Parashah

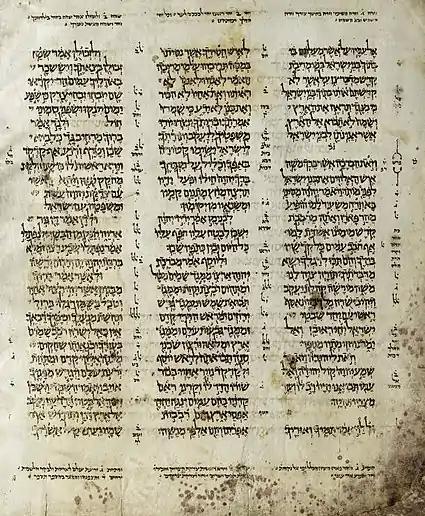
A page from the Aleppo Codex, Deuteronomy 32:50–33:29. "Parashah" breaks visible on this page are as follows: {P} 33:1–6 (right column blank line 8th from top) {S} 33:7 (right column indentation line 23) {P} 33:8–11 (right column blank line 2nd from bottom) {S} 33:12 (middle column 1st indentation) {S} 33:13–17 (middle column 2nd indentation) {S} 33:18–19 (left column indentation at top) {S} 33:20–21 (left column space in middle of 6th line) {S} 33:22 (left column 13th line indentation) {S} 33:24–39 (left column 17th line indentation).

The term parashah, parasha or parashat ( "Pārāšâ", "portion", Tiberian , Sephardi , plural: "parashot" or "parashiyot", also called parsha) formally means a section of a biblical book in the Masoretic Text of the Tanakh (Hebrew Bible). In common usage today the word often refers to the weekly Torah portion (a shortened form of "Parashat HaShavua"). This article deals with the first, formal meaning of the word. In the Masoretic Text, "parashah" sections are designated by various types of spacing between them, as found in Torah scrolls, scrolls of the books of Nevi'im or Ketuvim (especially the Megillot), masoretic codices from the Middle Ages and printed editions of the masoretic text.